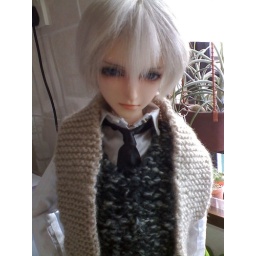
Random shots of my boy in his new blue eyes ^^Those eyes are looking good on him too &amp;gt;/////&amp;lt;Taken on 16th